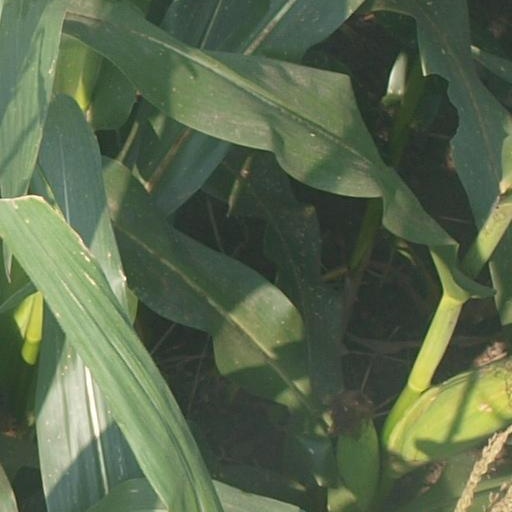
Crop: maize; corn